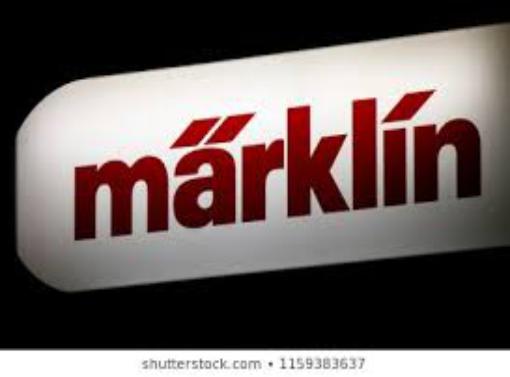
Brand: marklin
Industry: Leisure